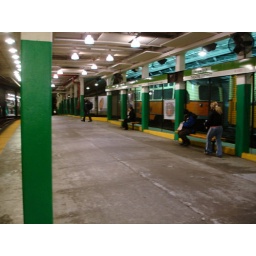
Passengers await the next Green Line Outbound, surrounded by a forest of green columns.